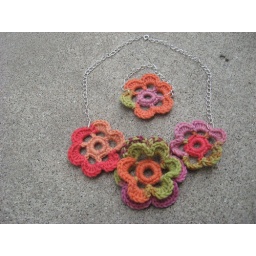
flower pattern in Crochet to Go box